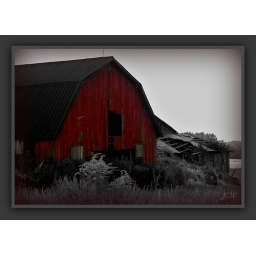
Old red barn captured on the countryside road in Hamilton, Ontario